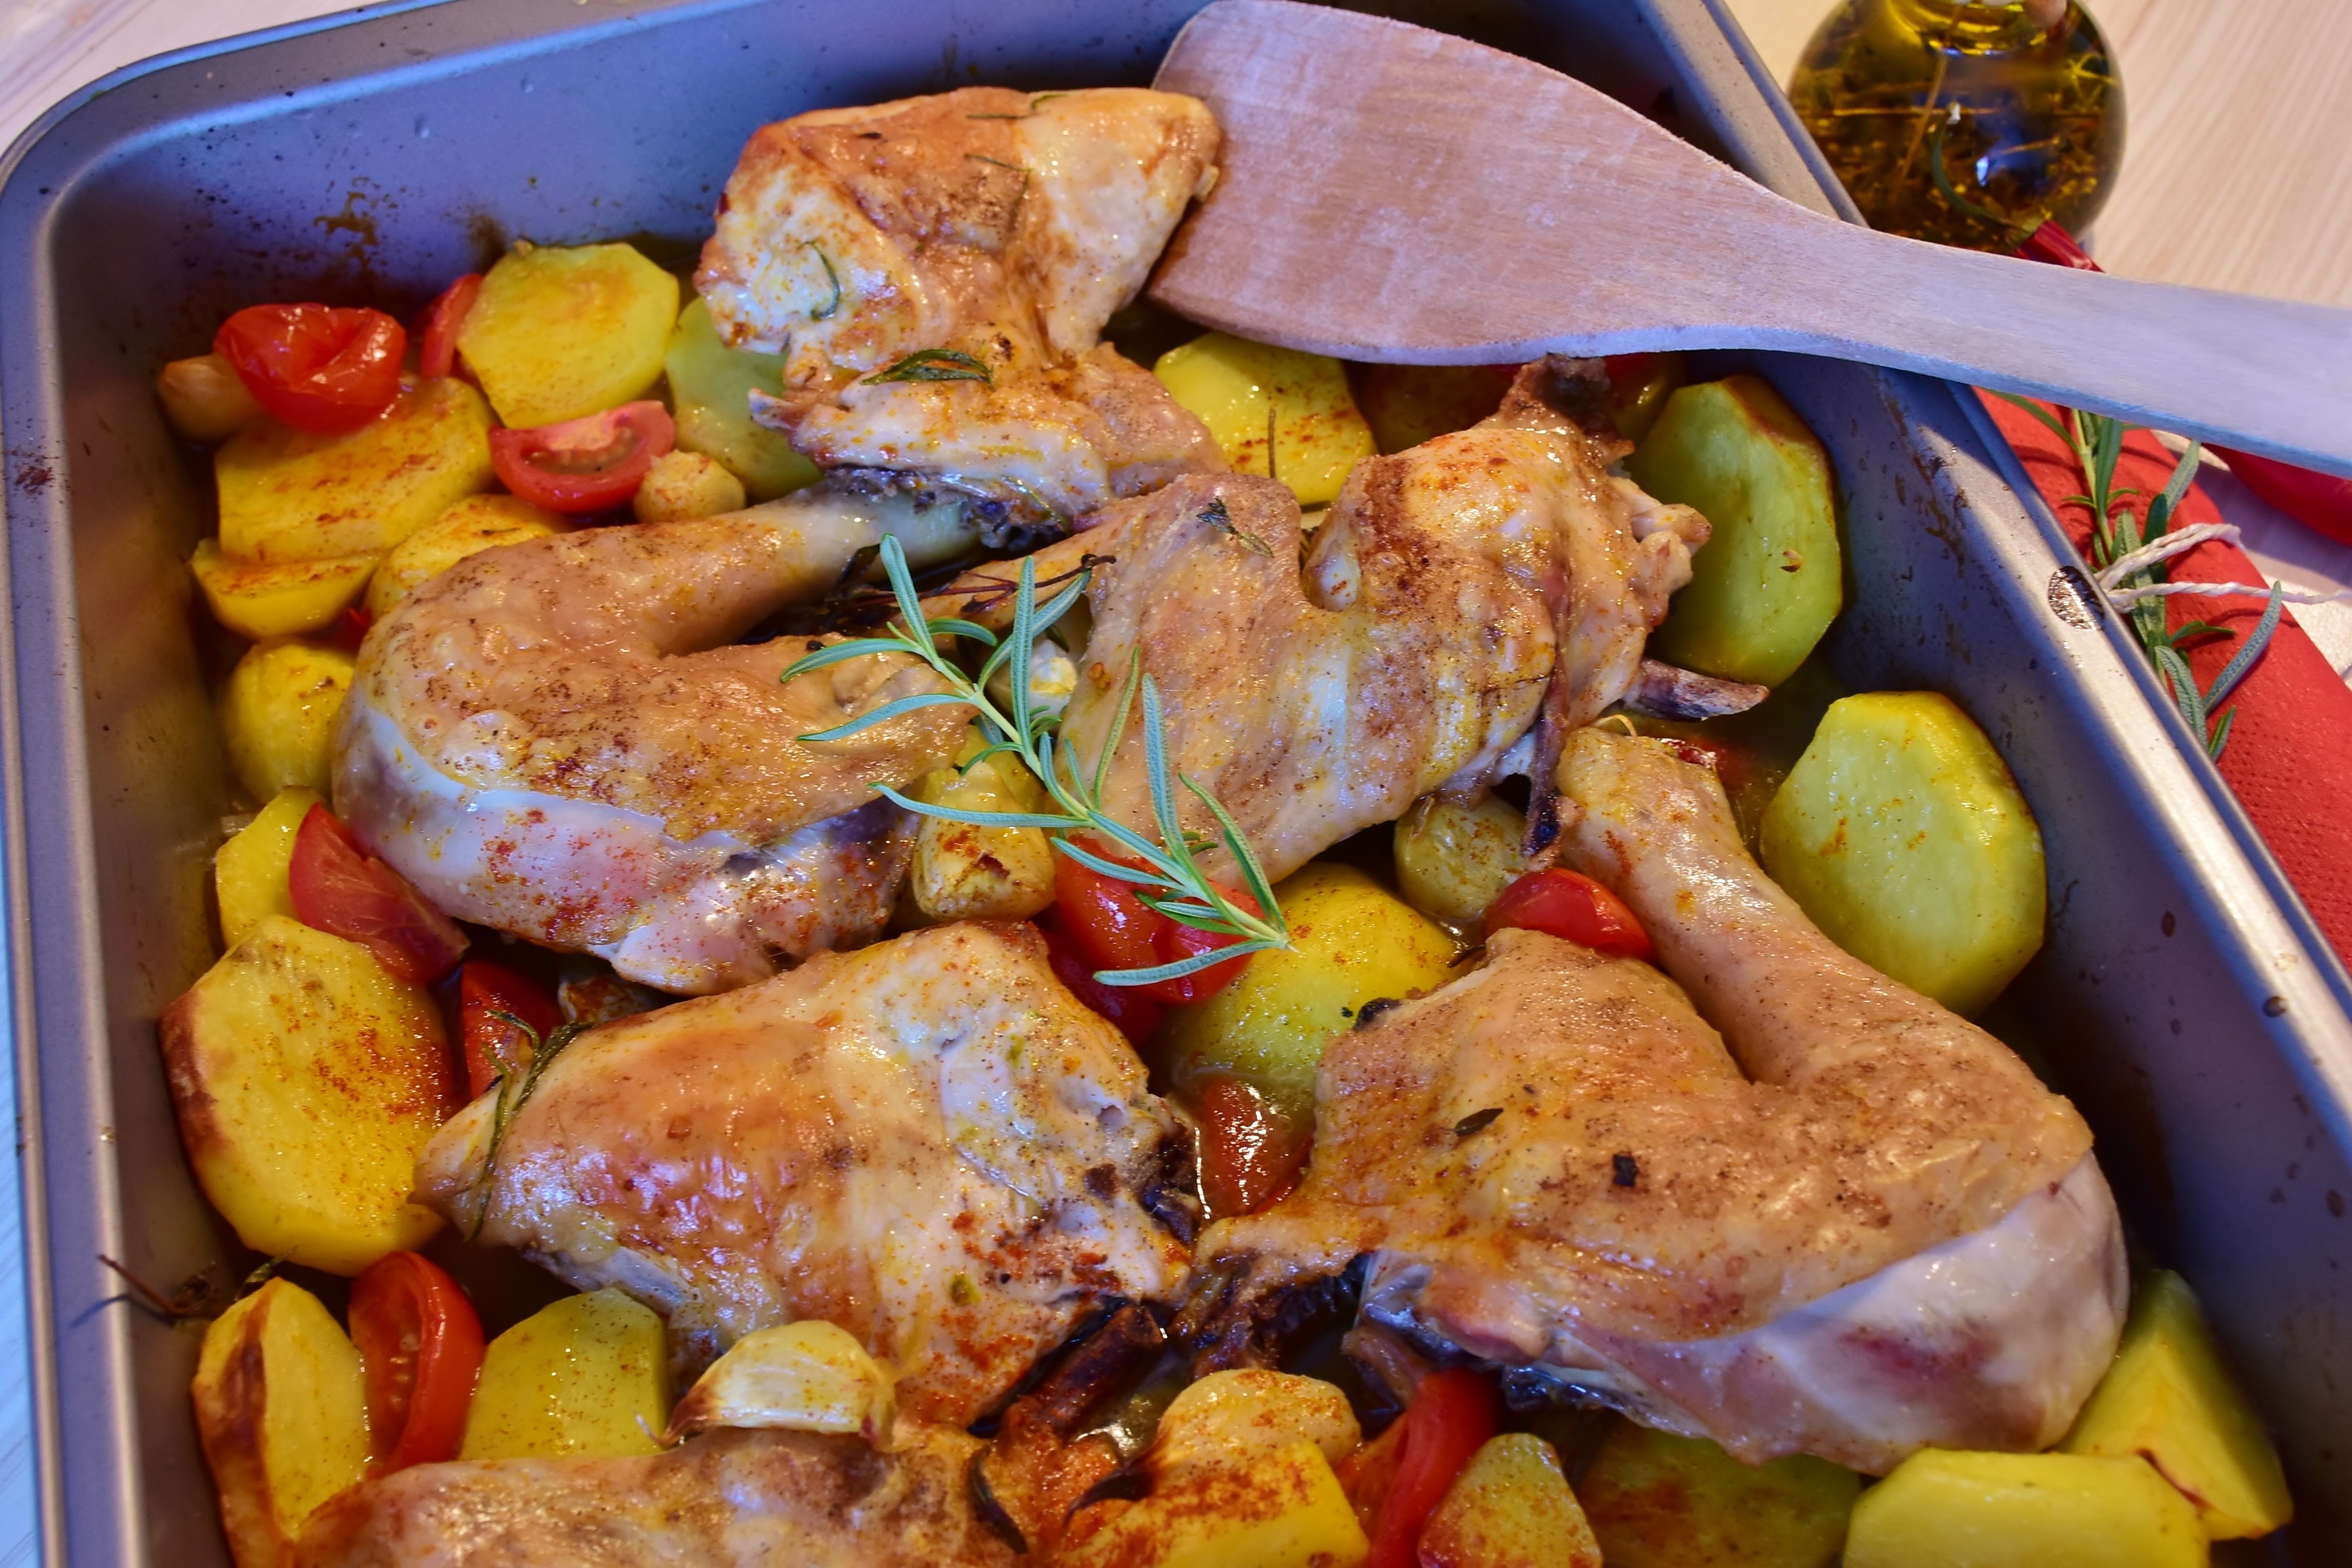
dish, meal, food, garlic, produce, eat, meat, lunch, cuisine, chicken, potato, cook, fried, spices, tomatoes, oil, roasting, frisch, dine, edible, chicken meat, grilling, hendl, tandoori chicken, oven foods